Plaza Low Yat

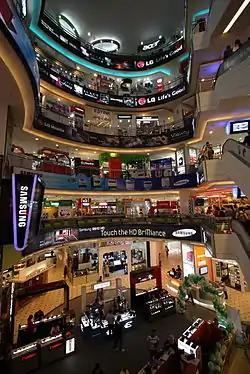
The interior of the shopping centre.

The shopping centre is accessible within walking distance north of Imbi Station of KL Monorail and also southwest of Bukit Bintang MRT station.